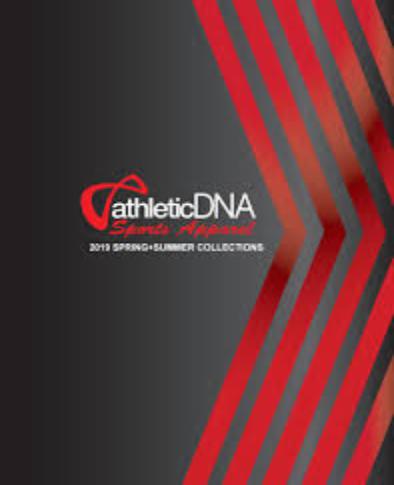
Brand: Athletic DNA
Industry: Clothes